Hofburg

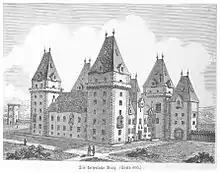
Reconstructive drawing of the appearance of the castle until the 16th century

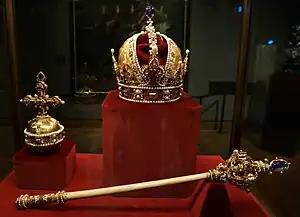
Austrian Crown Jewels kept in the treasury in the Swiss Wing of the Hofburg

The whole palace complex is under the administration of the governor ("Burghauptmann"), who in turn is part of the "Burghauptmannschaft", an office which has been in existence since the Middle Ages under the auspices of the Burgrave. At present the "Burghauptmannschaft" is under the jurisdiction of the Federal Ministry of the Economy.